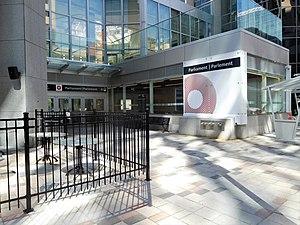
Entrée de la station Parlement sur la rue Queen à Ottawa
Parlement est une station de métro léger située à Ottawa, Ontario. Elle est située sur la ligne de la Confédération du réseau O-Train.